San Cristóbal de las Casas

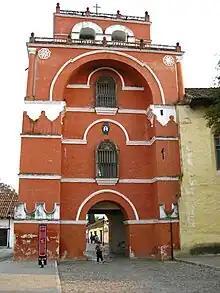
Del Carmen Arch

The city was founded as Villa Real de Chiapa in 1528 by Diego de Mazariegos in what was called the Hueyzacatlán Valley, which means “pasture” in Nahuatl. From then on, the city went through a number of name changes: to Villa Viciosa in 1529, to Villa de San Cristóbal de los Llanos in 1531, and to Ciudad Real in 1536. It was changed to Ciudad de San Cristóbal in 1829. “de las Casas” was added in 1848 in honor of Bartolomé de las Casas. There were some modifications in the early 20th century to the name but it returned to San Cristóbal de las Casas in 1943. In the Tzotzil and Tzeltal languages the name of the area is Jovel, “the place in the clouds”.